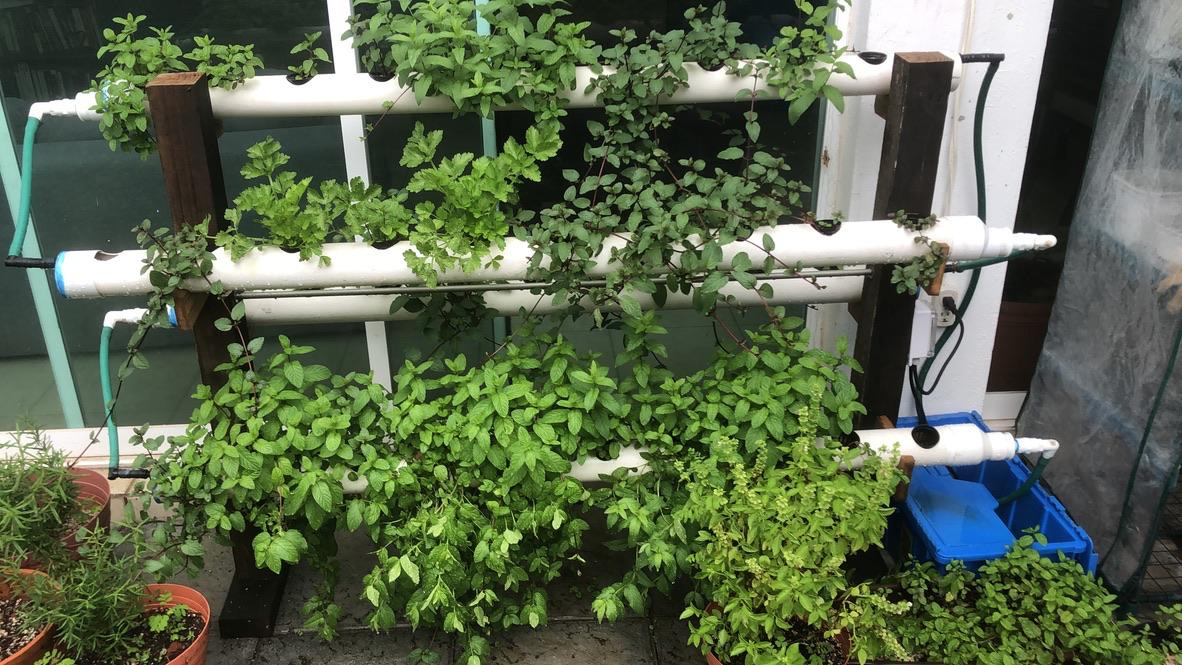
Mimea yenye majani madogo ya rangi ya kijani, yameota na kufunika mabomba  meupe yanayotumika kupitisha maji yenye dawa kwa ajili ya kilimo ambapo kwenye mfumo huu, miimea haitumii udongo kwa ajili ya ukuaji.